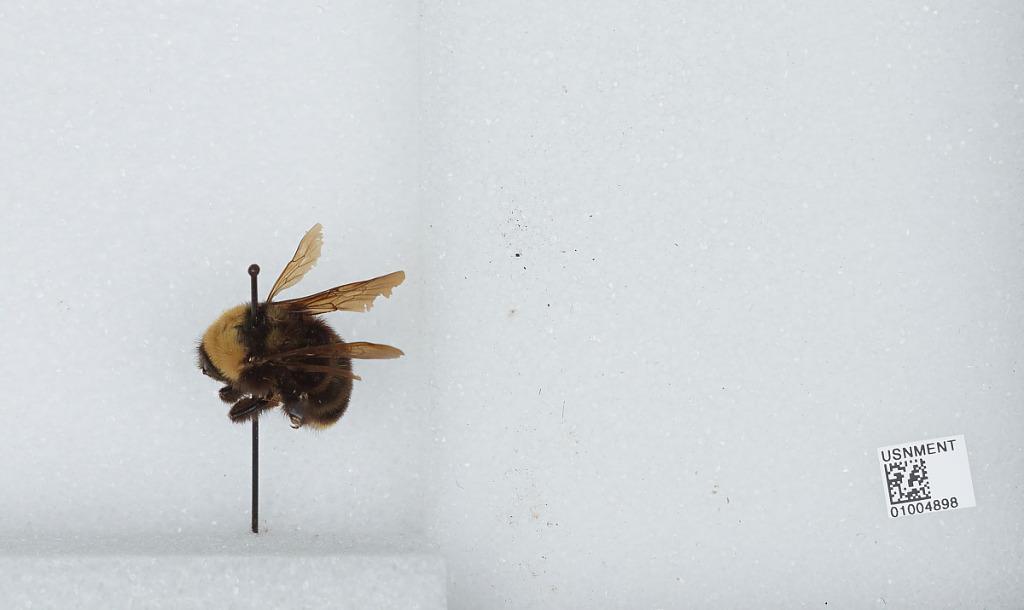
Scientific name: Bombus (Fervidobombus) californicus Smith